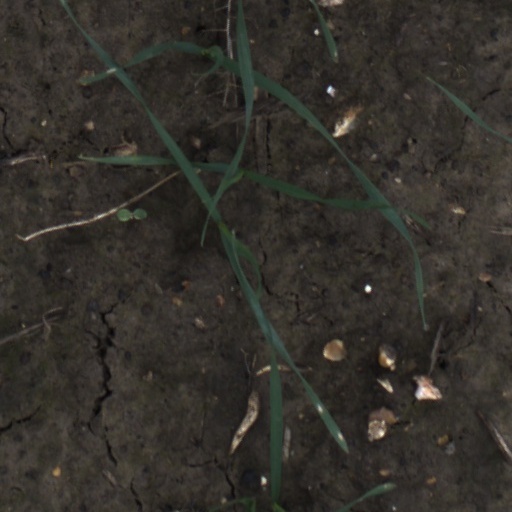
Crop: wheat